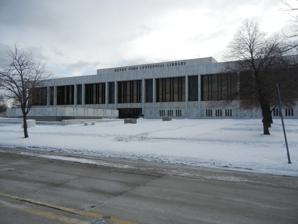
Building: Henry Ford Centennial Library
Country: United States of America
Year built: 1969
Henry Ford Centennial Library Henry Ford Centennial Library 42°18′47″N 83°12′09″W / 42.31317°N 83.20262°W / 42.31317; -83.20262 Location Dearborn, Michigan , United States Type Public library Established 1969 Branches 2 branches, 1 main building Access and use Population served 96,000 Other information Website dearbornlibrary .org The Henry Ford Centennial Library is the main branch of the Dearborn Public Libraries in Dearborn, Michigan in Metro Detroit .  It is located at 16301 Michigan Avenue. History In 1963, to commemorate the centennial anniversary of the birth of Henry Ford , the Ford Foundation donated three million dollars to the City of Dearborn to construct a memorial library.  On July 30, 1963, Ford's hundredth birthday, the Ford Motor Company deeded 15.3 acres (6.2 ha) of land to the City of Dearborn for the building.  The library was formally dedicated November 25, 1969. Henry Ford Centennial Library's original floorplan designs included large meeting rooms along the first floor; a sizable Children's section, detailed public card catalogue , an adult reading room (now a conference room where the Ford Collection of books is currently kept), open periodical stacks for active issues of magazines and closed periodical stacks where back issues could be kept, record listening booths, adult fiction and nonfiction sections, and typewriters spread along the second floor; and a closed book stack and the Audio-Visual department, where 8mm and 16mm film reels and other materials were kept in staff-accessible archives, were located on the third floor, where the Mezzanine and study rooms are located now. In March 2016, the city demolished the fountain which was a major component of the plaza outside the main entry since the building's construction.  The fountain had not functioned in several years and city officials said it was too costly to repair and maintain.  In its place, the city re-constructed the plaza to include monuments honoring veterans.  The city had veterans' monuments on the grounds of the former city hall, however the city moved its offices and sold that structure in 2014.  Terms of the sale required the city to remove the monuments and leaders decided that the library site was the best location. The Library closed in May 2019 for major renovations that were expected to be completed that Autumn. Work included replacement of HVAC systems; installation of energy-efficient lighting; additional electrical outlets and charging stations; restroom renovations; reorganization of the second floor and new carpet and wallpaper. Due to unforeseen construction issues, the reopening was delayed until 2020. Initial plans were that it would be in May. However, Michigan Governor Gretchen Whitmer announced a Stay-at-home order on March 24, 2020, in response to the COVID-19 pandemic which eventually extended through May 28. Artwork Henry Ford Memorial In 1968, a group of residents formed "The Henry Ford Statue Committee" for to act on ideas first proposed after Ford's death in 1947, to create a memorial honoring his contributions to the city.  The committee commissioned a statue of Ford from local sculptor Marshall Fredericks at a cost of $50,000. The statue was dedicated in 1975 on the library's plaza. The statue is bronze on a green marble pedestal.  It depicts an elder Ford with head bowed and hands in his pockets as if caught in a moment of thought.  Behind him is a green marble slab on which appear his signature, carved above the statue, and four relief scenes also in bronze.  Three of the reliefs represent various modes of transportation including horse- and oxen-drawn wagons, steam-powered vehicles, bicycles and finally several early autos.  The fourth depicts trucks, autos and trains emerging from a collage of buildings associated with the history of Ford Motor Company. The rear of the slab contains three quotes.  Over the years, the exposure to the elements caused the memorial to deteriorate until 2007 when the Henry Ford II Fund and Friends of the Library–Dearborn contributed to restore it. The first floor of the library houses the Rotunda Gallery, a free public art gallery, "managed cooperatively by the Dearborn Library Commission and the Dearborn Community Arts Council." Also in the Rotunda is a reflecting pool and serpentine wall created by Glen Michaels .  The spiral staircase connecting all three floors surrounds a large hanging tapestry created by Michaels. Another of Michaels's artworks, a bas-relief mural of the United States that was originally part of the Ford Pavilion at the 1964 New York World's Fair , is on the library's second floor. Special programs The library and Friends of the Library-Dearborn offer screenings of current and classic films on Monday nights.  Screenings are open to the public and free of charge.  The library also hosts book and game swaps for teens and story hours, craft workshops and other activities for children. External links Dearborn Library Homepage References